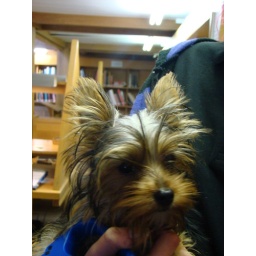
dog in the library